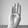
ASL letter: B